Lisa Dillan

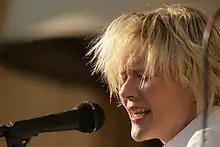
Lisa Dillan in 2009

Dillan was at an early age central to the Bodø jazz scene, where she as an undergraduate in music by Bodø University College in 1990, joined the Bodø Big Band. Having studied in Oslo with Sidsel Endresen and Steve Dobrogosz (NRK takes 1994) she is a graduate of Performing and educational jazz at the Norwegian Academy of Music (2000). She received her Master's degree (2008) in vocal improvisation the same place where she rest since 2002 has taught and now is associate professor. She is also theaches at Toneheim Folk High School.